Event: Nepal Earthquake
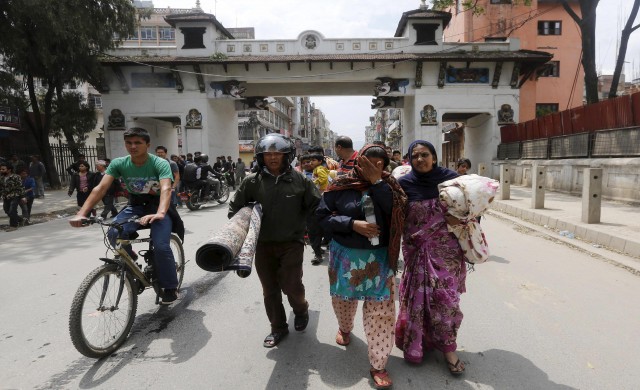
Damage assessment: no_damage